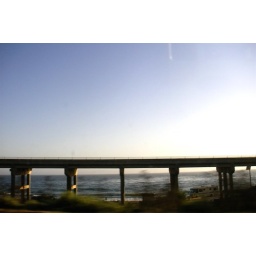
as late afternoon creeps in on highway 101, things get pretty; the road skirting the coast north of carpenteria